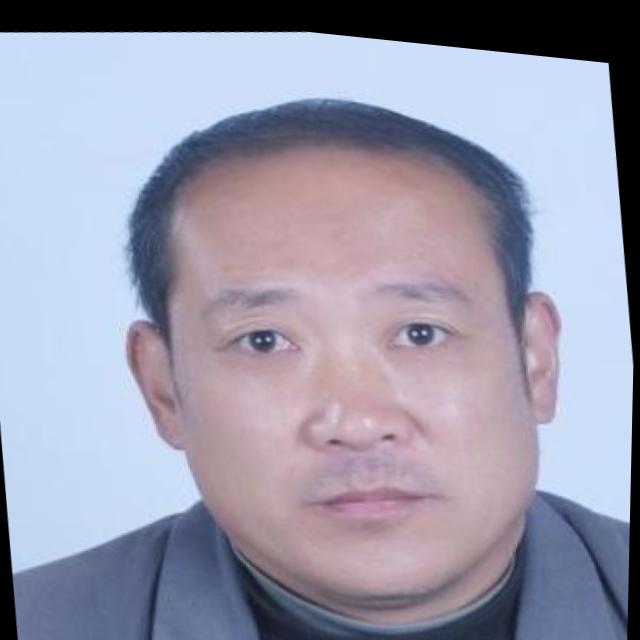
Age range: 45-64